J. Peter Schwalm

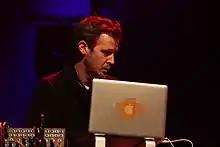
J. Peter Schwalm at the Deutsches Jazzfestival, 2013.

J. Peter Schwalm (born 1970, Frankfurt am Main) is a German composer and music producer, active in the fields of electronic music, ambient, radio drama, film, theatre and ballet. He is best known for his work with musician Brian Eno. He lives and works in Frankfurt.